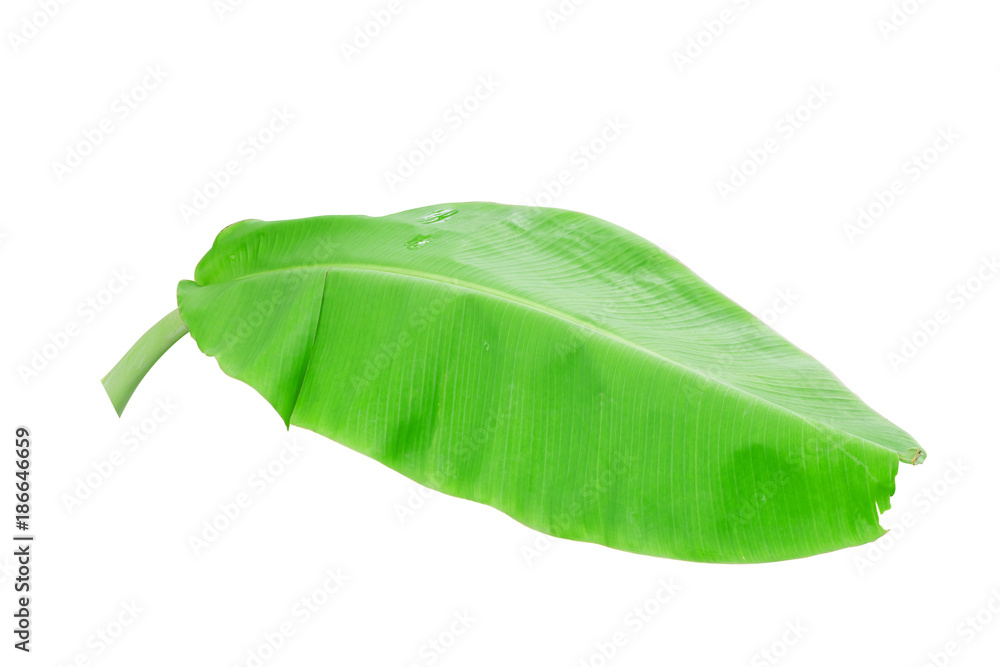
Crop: unknown
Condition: banana